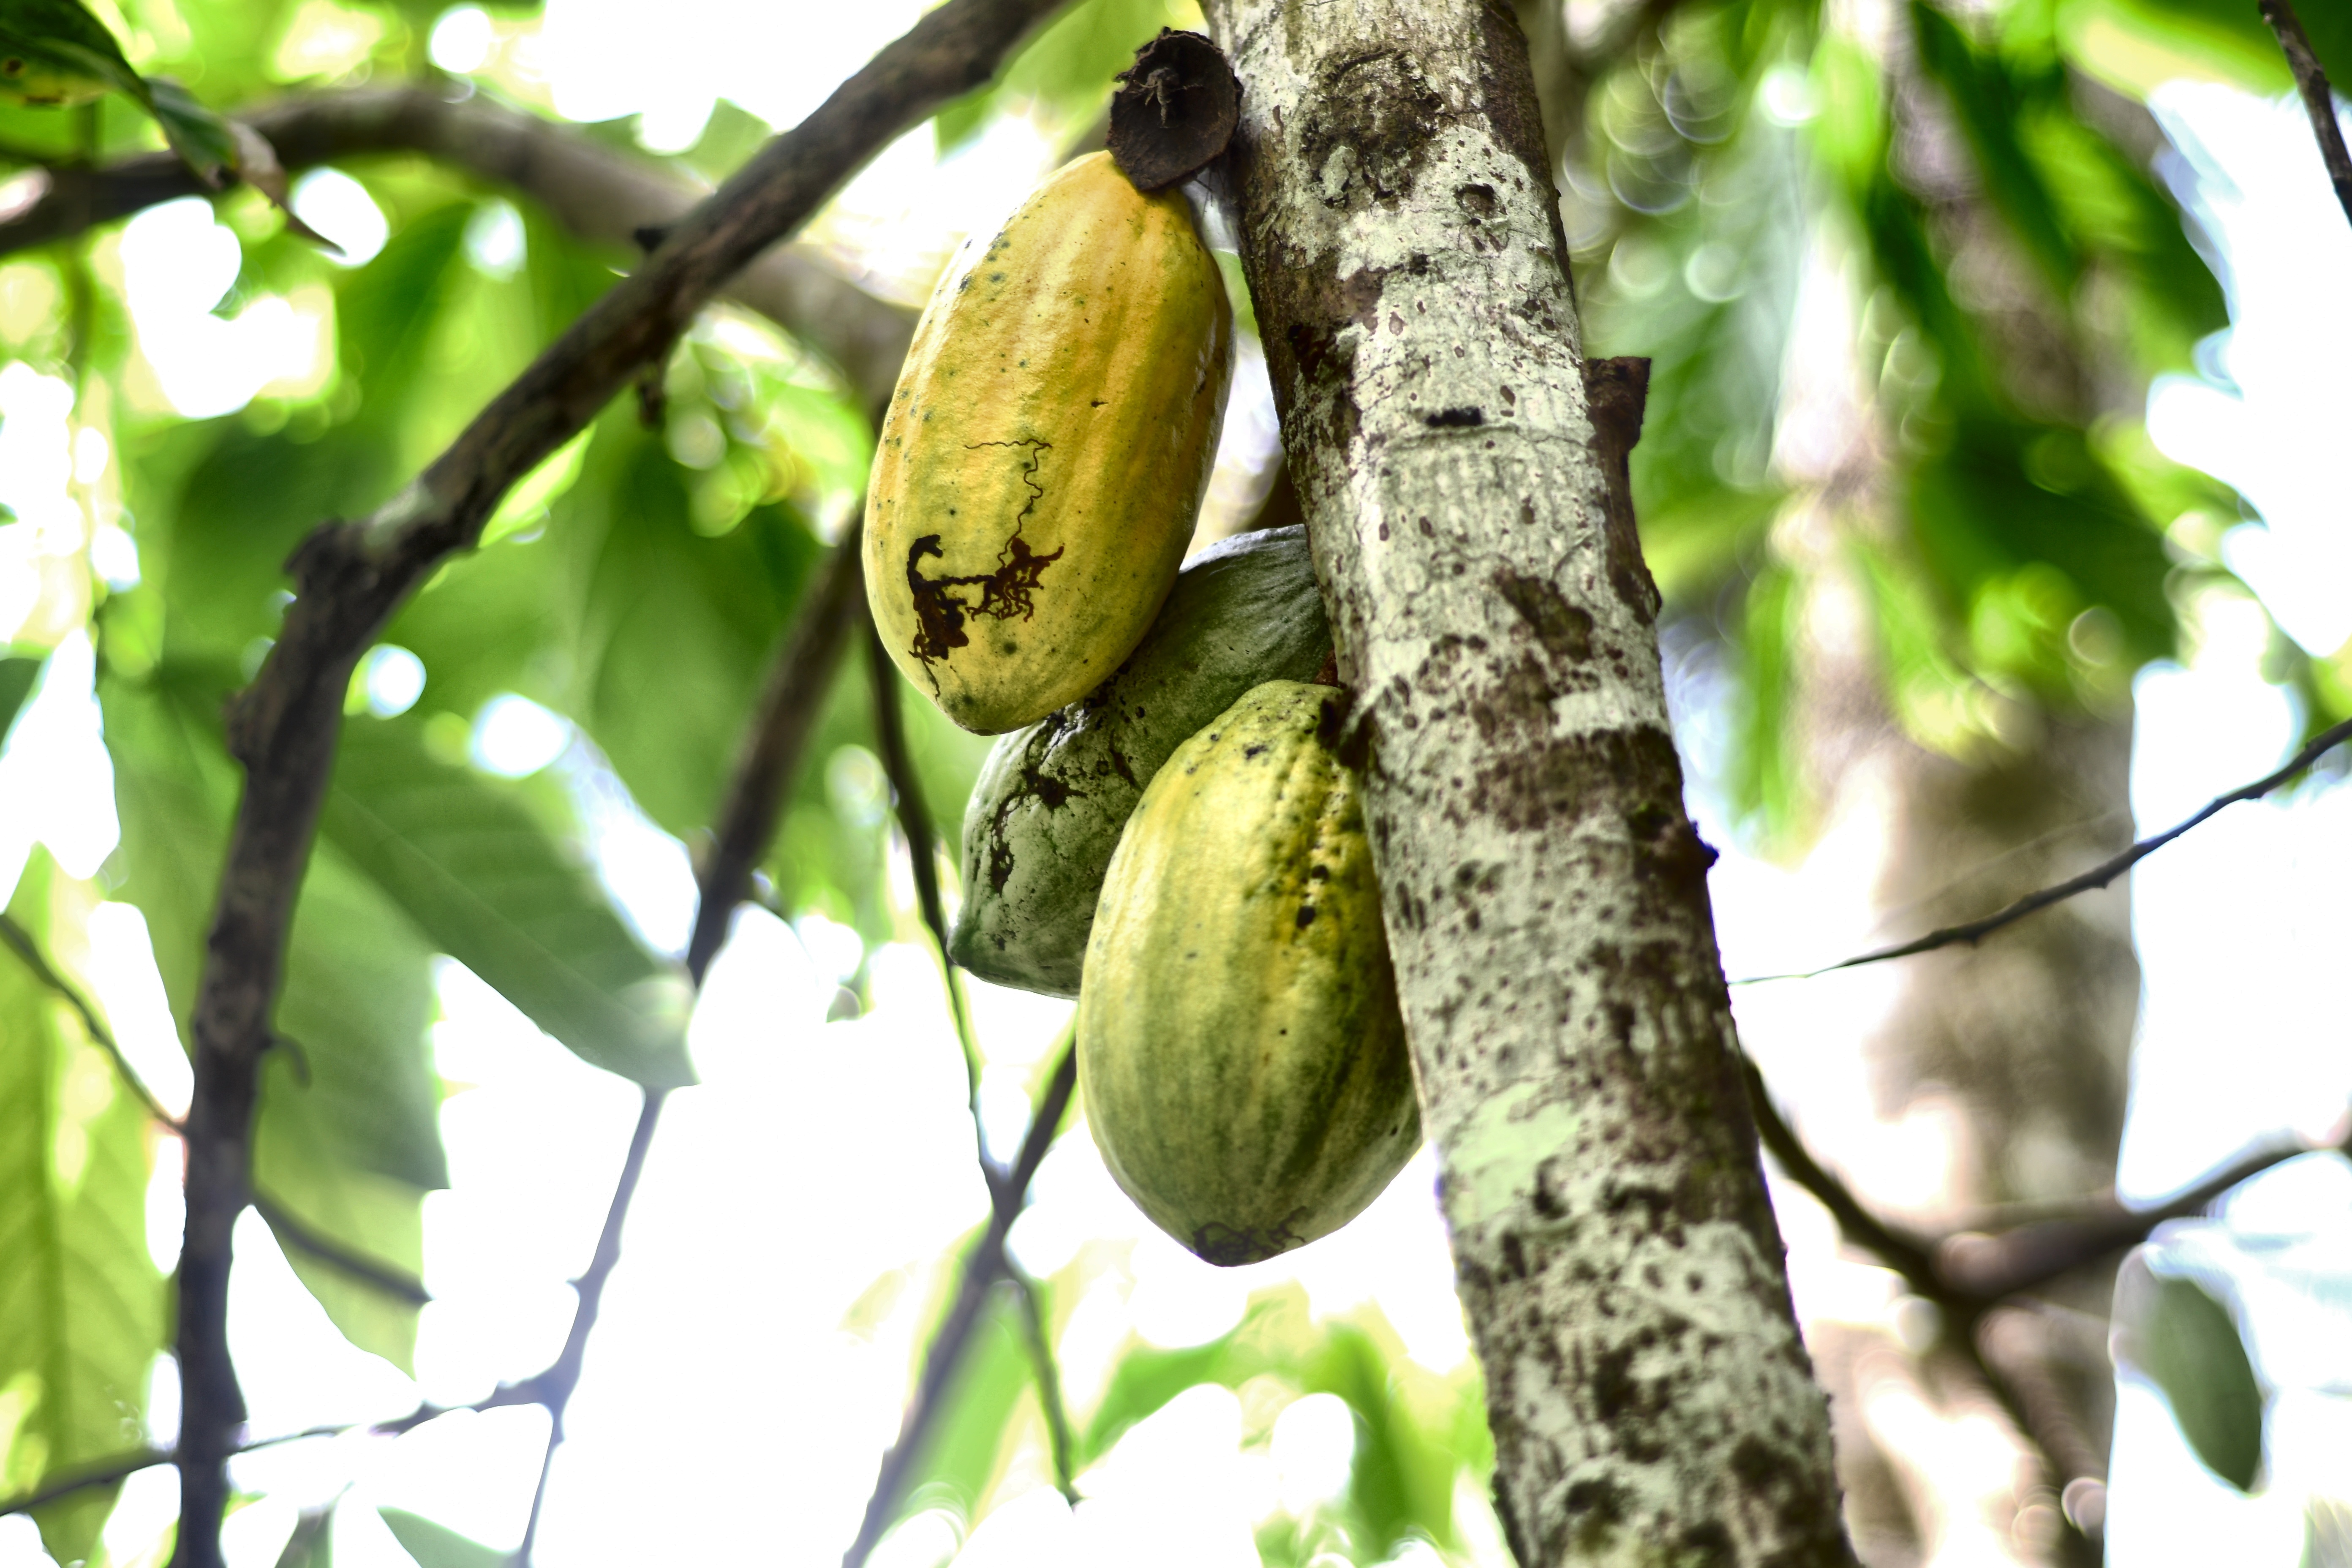
Maturity: mature
Variety: Amelonado